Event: Nepal Earthquake
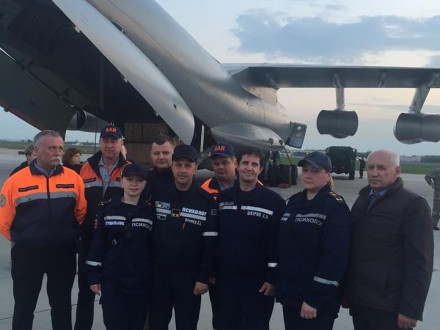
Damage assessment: no_damage